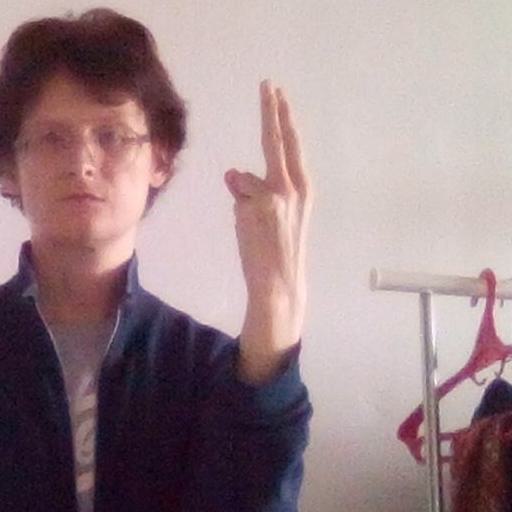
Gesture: two_up_inverted